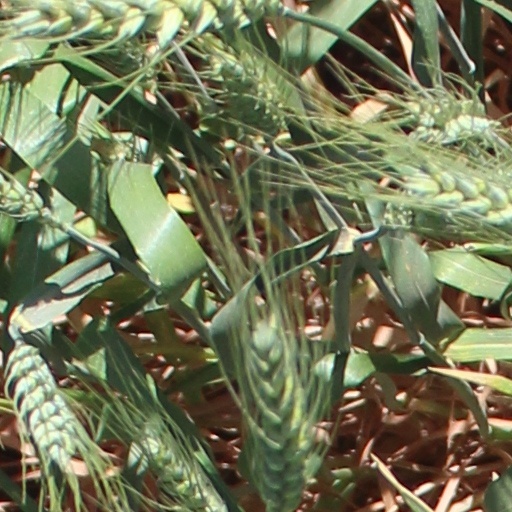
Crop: wheat